Kreis Preußisch Stargard

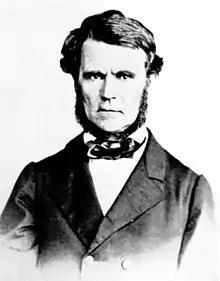
Portrait of Anton Rothe, the district administrator of the "Kreise" from 1872-1875

In the German Empire, the Preußisch Stargard and Berent districts formed the "Danzig 5" Reichstag constituency within the boundaries of 1871. This constituency was won by candidates from the Polish Party in all elections to the Reichstag between 1871 and 1912: